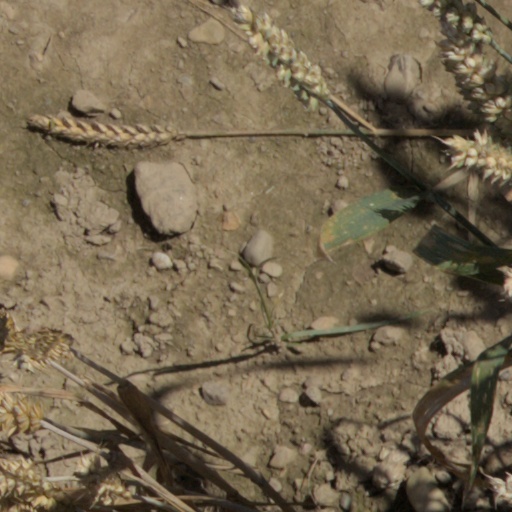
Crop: wheat